Economy of Somalia

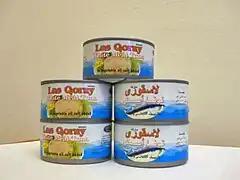
Cans of "Las Qoray" brand tuna fish made in Las Khorey.

Agriculture is the most important economic sector. It accounts for about 65% of the GDP and employs 65% of the workforce. Livestock contributes about 40% to GDP and more than 50% of export earnings. Other principal exports include fish, charcoal and bananas; sugar, sorghum and corn are products for the domestic market. According to the Central Bank of Somalia, imports of goods total about $460 million per year, and have recovered and even surpassed aggregate imports prior to the start of the civil war in 1991. Exports, which total about $270 million annually, have also surpassed pre-war aggregate export levels but still lead to a trade account deficit of about $190 million US dollars per year. However, this trade deficit is far exceeded by remittances sent by Somalis in the diaspora, which have helped sustain the import level.